Hotel Seattle

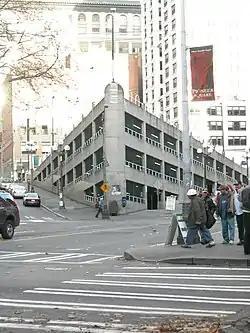
Sinking Ship parking lot, 2007

It was built in 1890 after the Great Seattle Fire and served as a hotel until early in the 20th century. By the time neighboring Smith Tower was completed in 1914, the Seattle Hotel had become an office building. It was demolished in the early 1960s and the site is now home to the Sinking Ship, a parking garage.